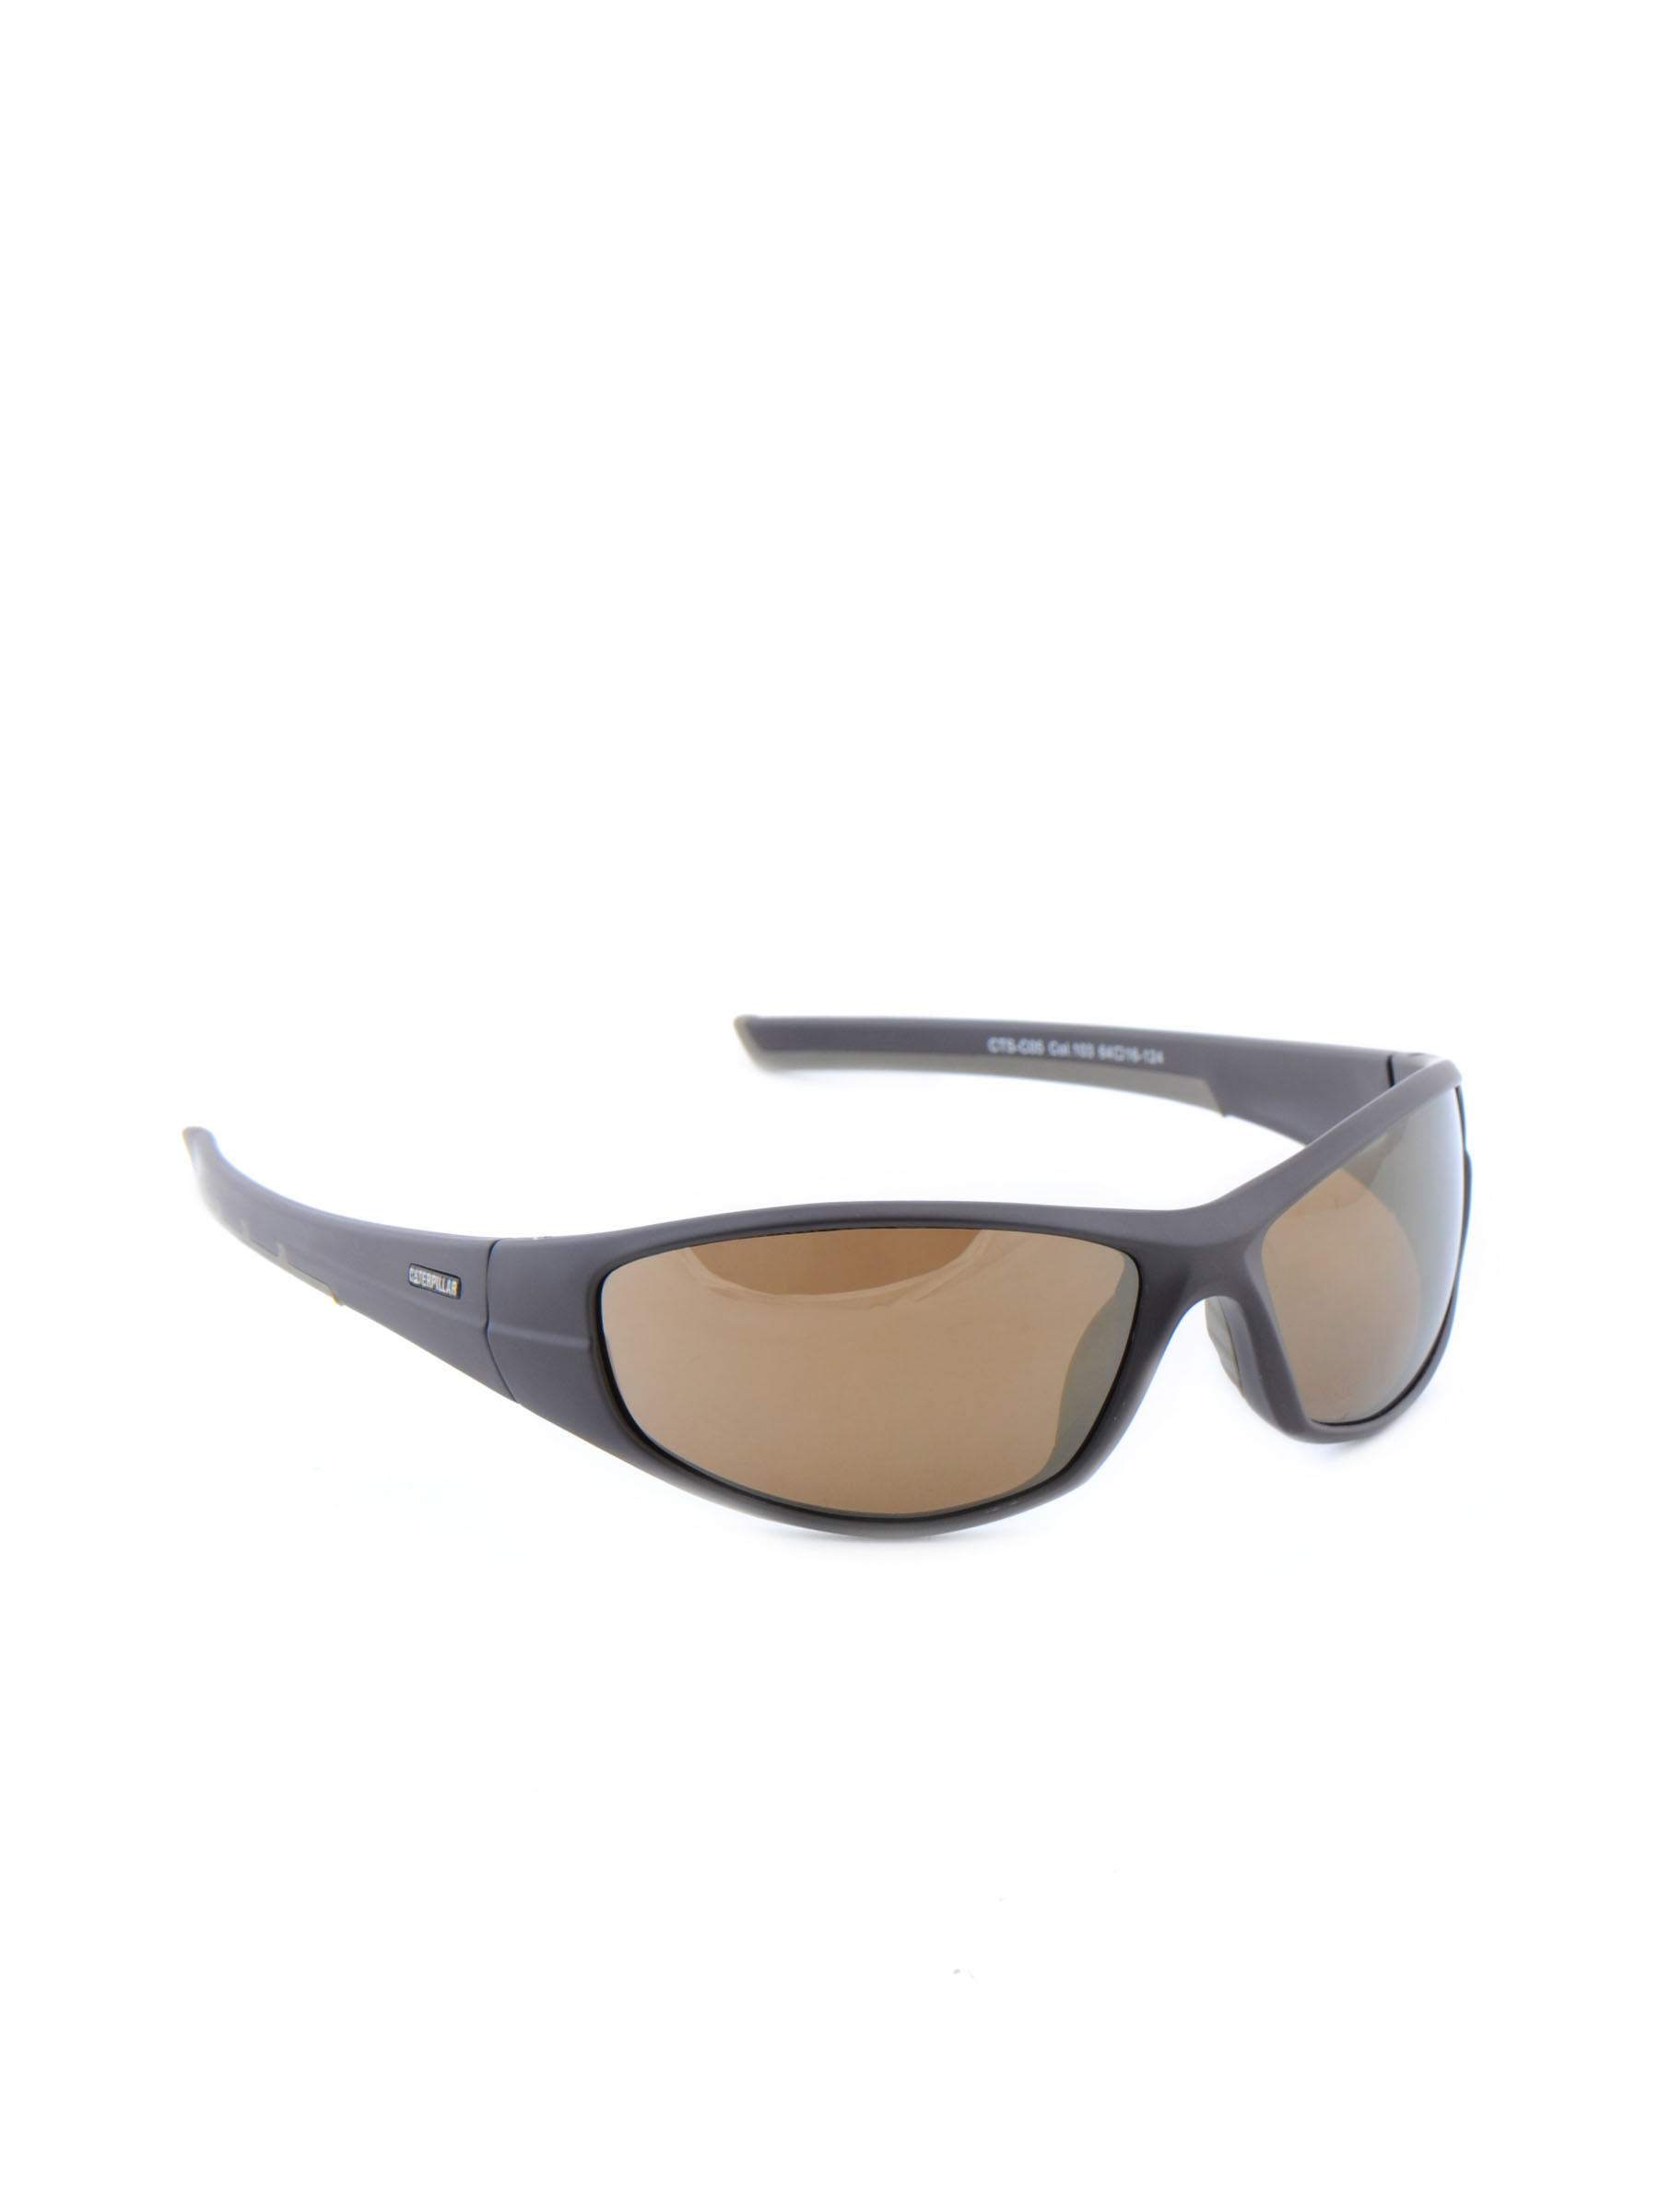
Cat Unisex Classic Brown Sunglasses
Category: Accessories / Eyewear / Sunglasses
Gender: Unisex
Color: Brown
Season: Winter 2016
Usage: Casual